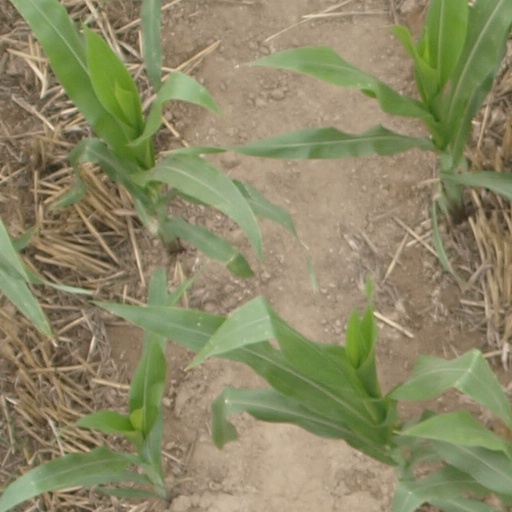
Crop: maize; corn